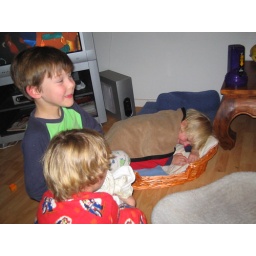
zachy in the dog bed